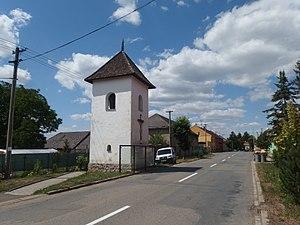
Čechy est une commune du district de Přerov, dans la région d'Olomouc, en République tchèque. Sa population s'élevait à 326 habitants en 2018.